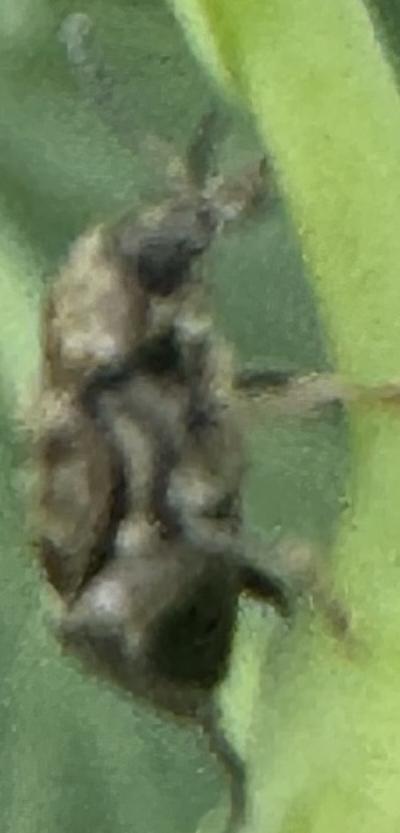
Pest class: pea_weevil